Battle of Buna–Gona

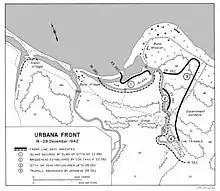
Urbana Front, 18–28 December.

On 24 December, the 2/10th Battalion with the I/126th Battalion were to attack up the Old Strip. Despite the four tanks allocated to support the attack being destroyed by a concealed anti-aircraft gun at the outset, the right flank was able to advance about , having approached the fringe of the coconut plantation that extended around the coast from the western end of the Old Strip. The I/128th Battalion had also joined the fighting along the Old Strip that day. The Australians were being employed as "shock troops" and relied on the Americans to clear behind them as they advanced. The III/128th Battalion had similarly supported the 2/9th Battalion. On 25 December, an advance by infiltration was attempted but two anti-aircraft guns and their supporting defences were encountered. On 26 December, the first fell silent, out of ammunition and was over-run by the Americans. The second gun and supporting positions only fell after a bitter struggle. The impetus for the advance that day had been held by strongly contested positions which ultimately yielded to the tenacity of the attackers, who suffered heavily without the benefit of supporting tanks. On 27 December the attackers consolidated the position at the end of the Old Strip. By 28 December, most of the Japanese were contained in the coastal strip of coconut plantation from the Simemi Creek at the end of the Old Strip to Giropa Creek, about half a mile from the coast. A plan for 28 December to squeeze the Japanese with a pivot from each flank achieved no decisive result. During the evening, the right flank was counter-attacked with many Allied casualties, while the Japanese raided American positions in depth. An attack was planned for the 29th, with newly arrived tanks. The 2/10th Battalion was strengthened by a company of the 2/9th Battalion. The day ended in disaster with the tanks turning on their own attacking troops.